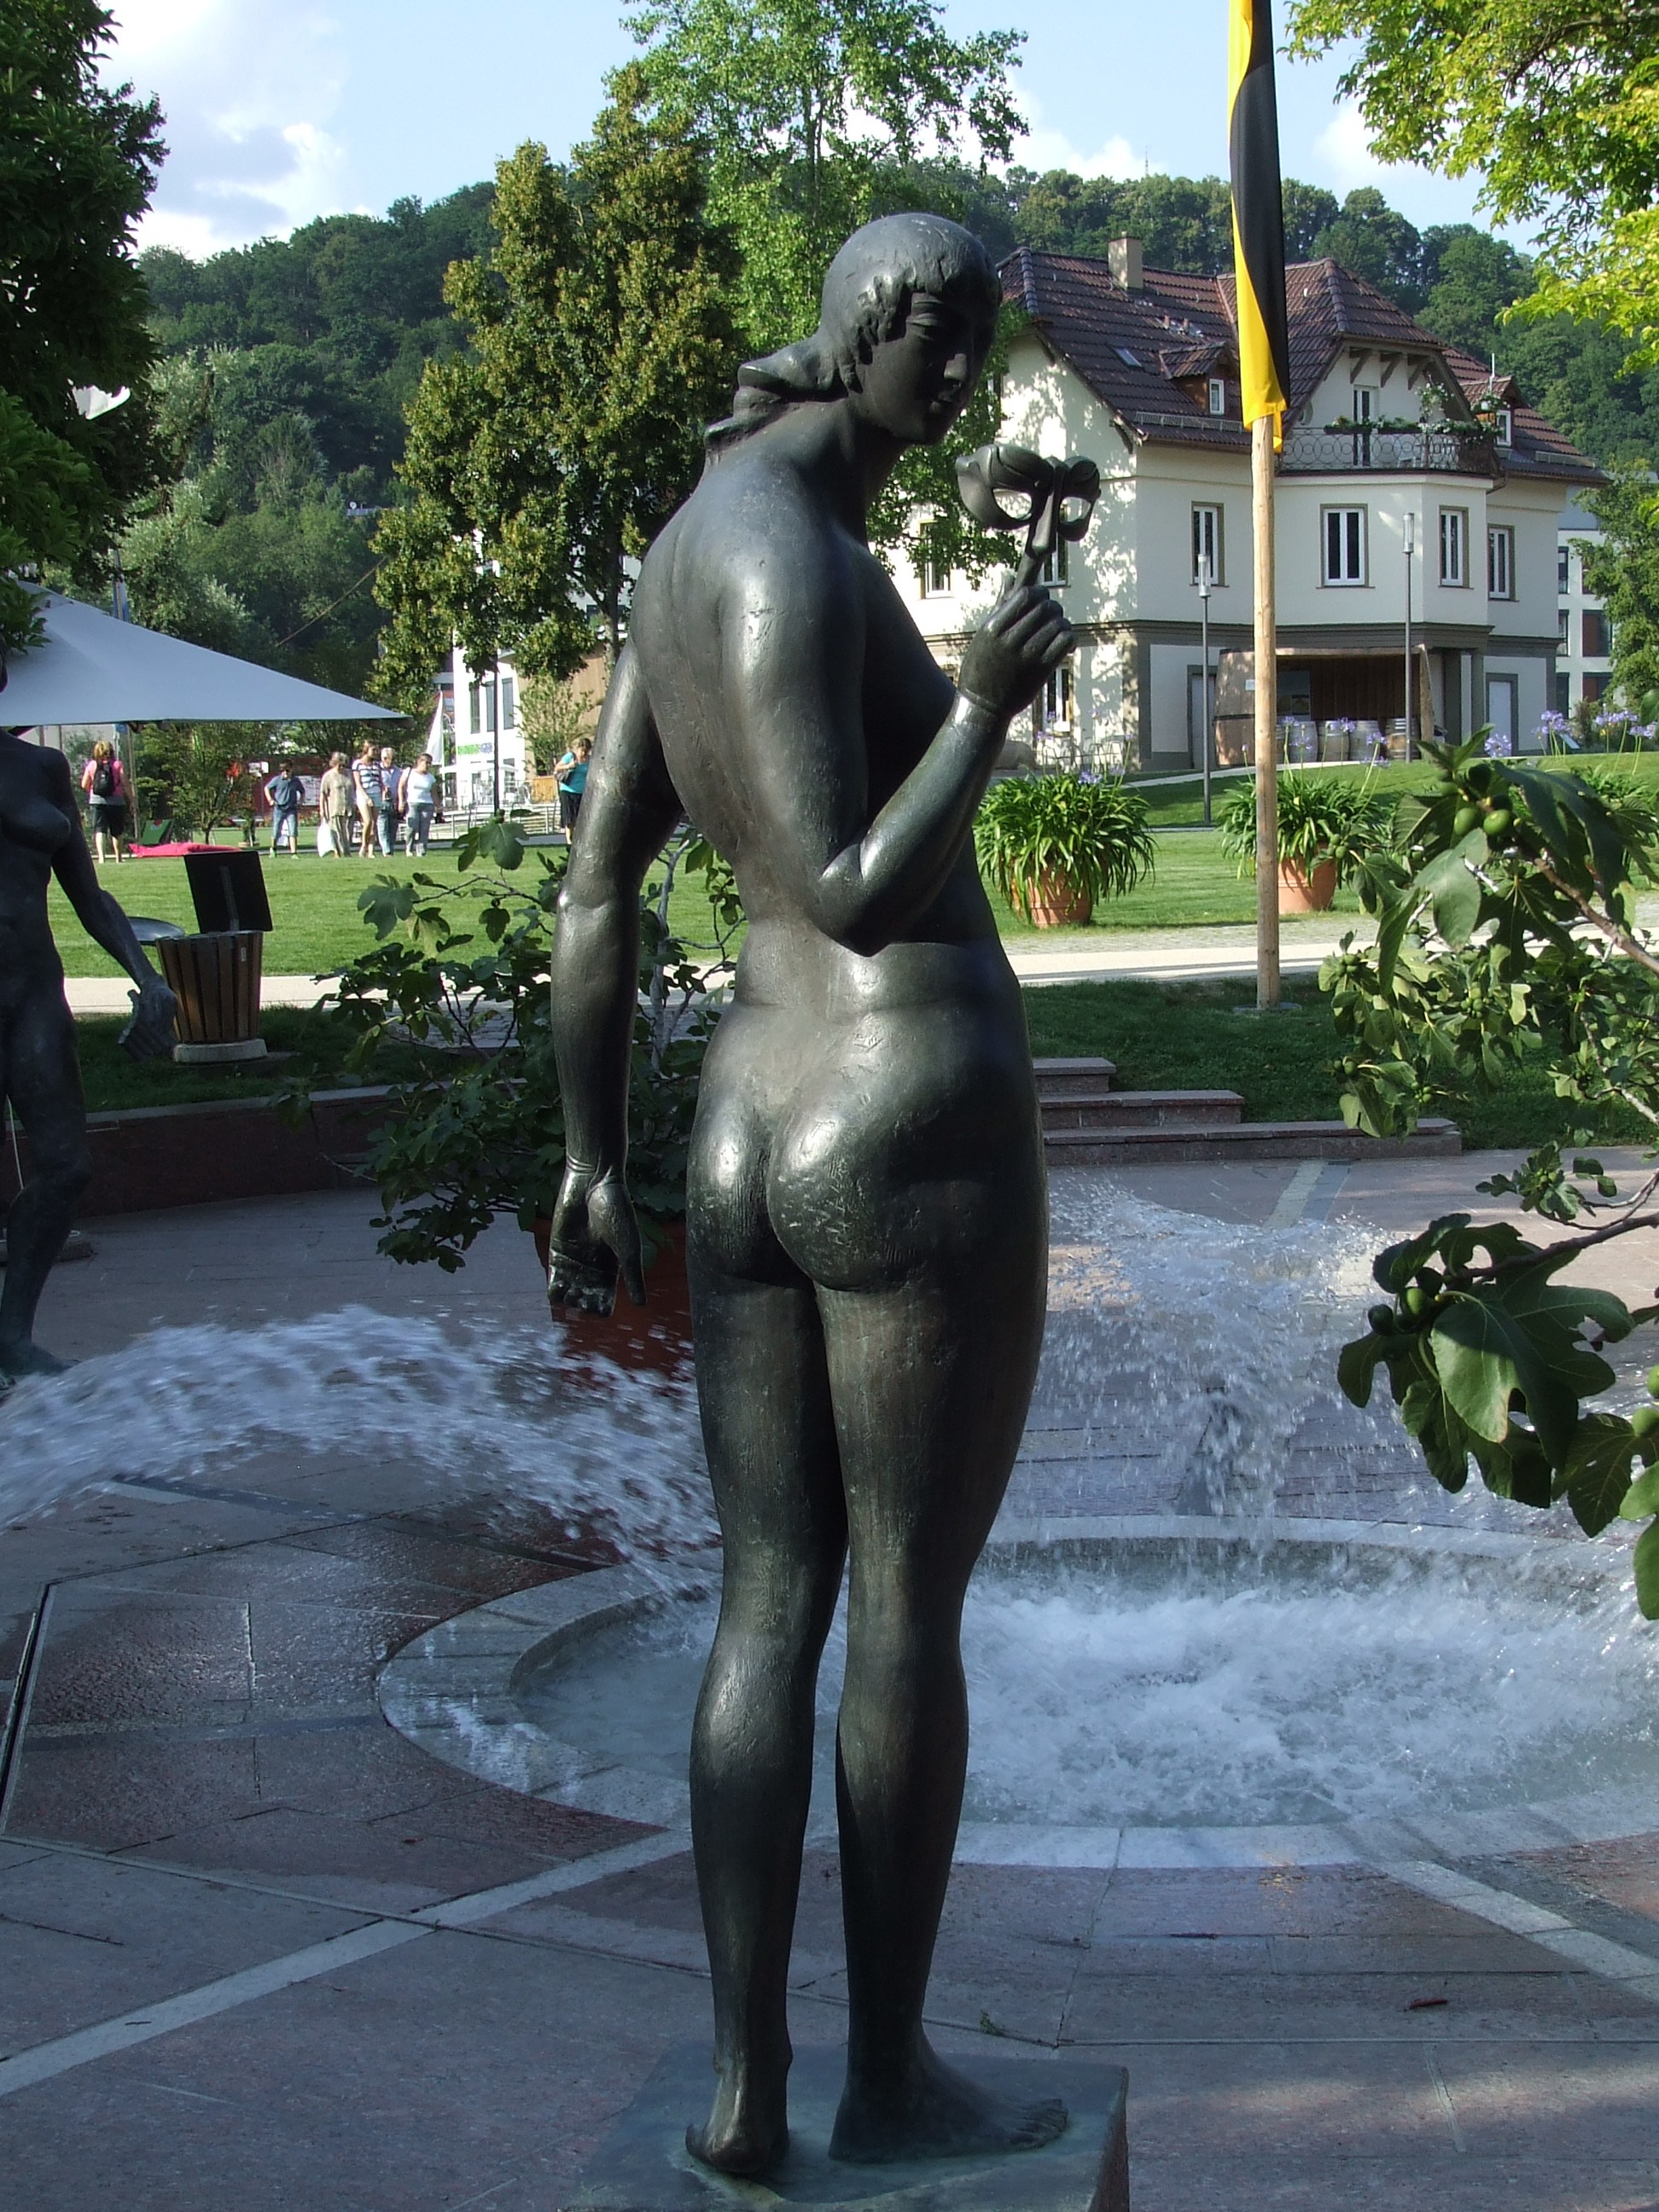
woman, monument, statue, sculpture, art, figure, fountain, bronze statue